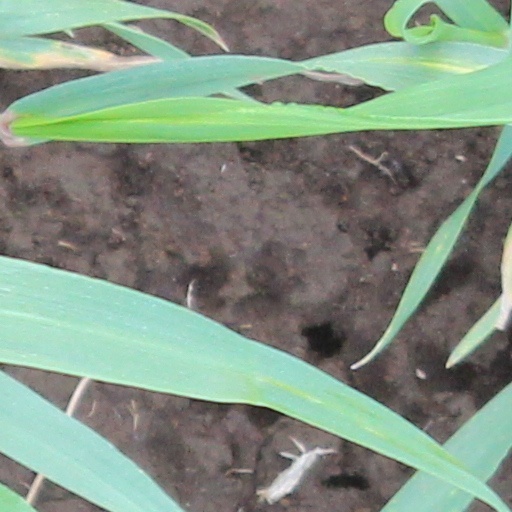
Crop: wheat